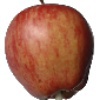
Label: Apple Red 1